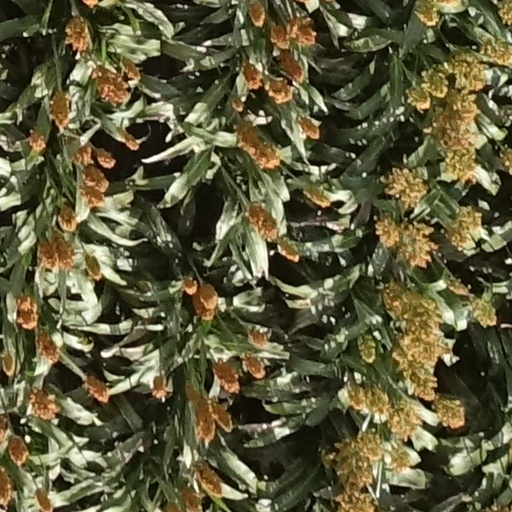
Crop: sorghum